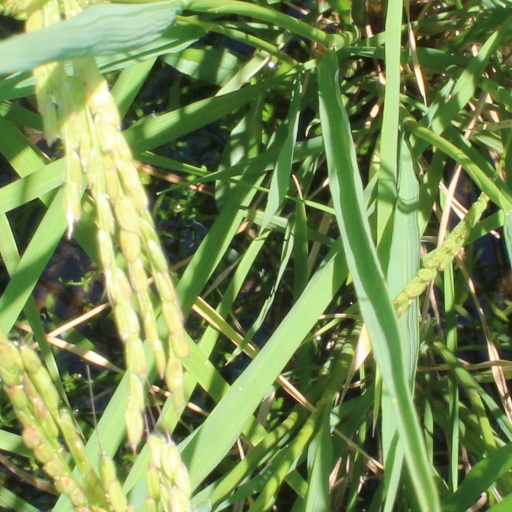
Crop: rice